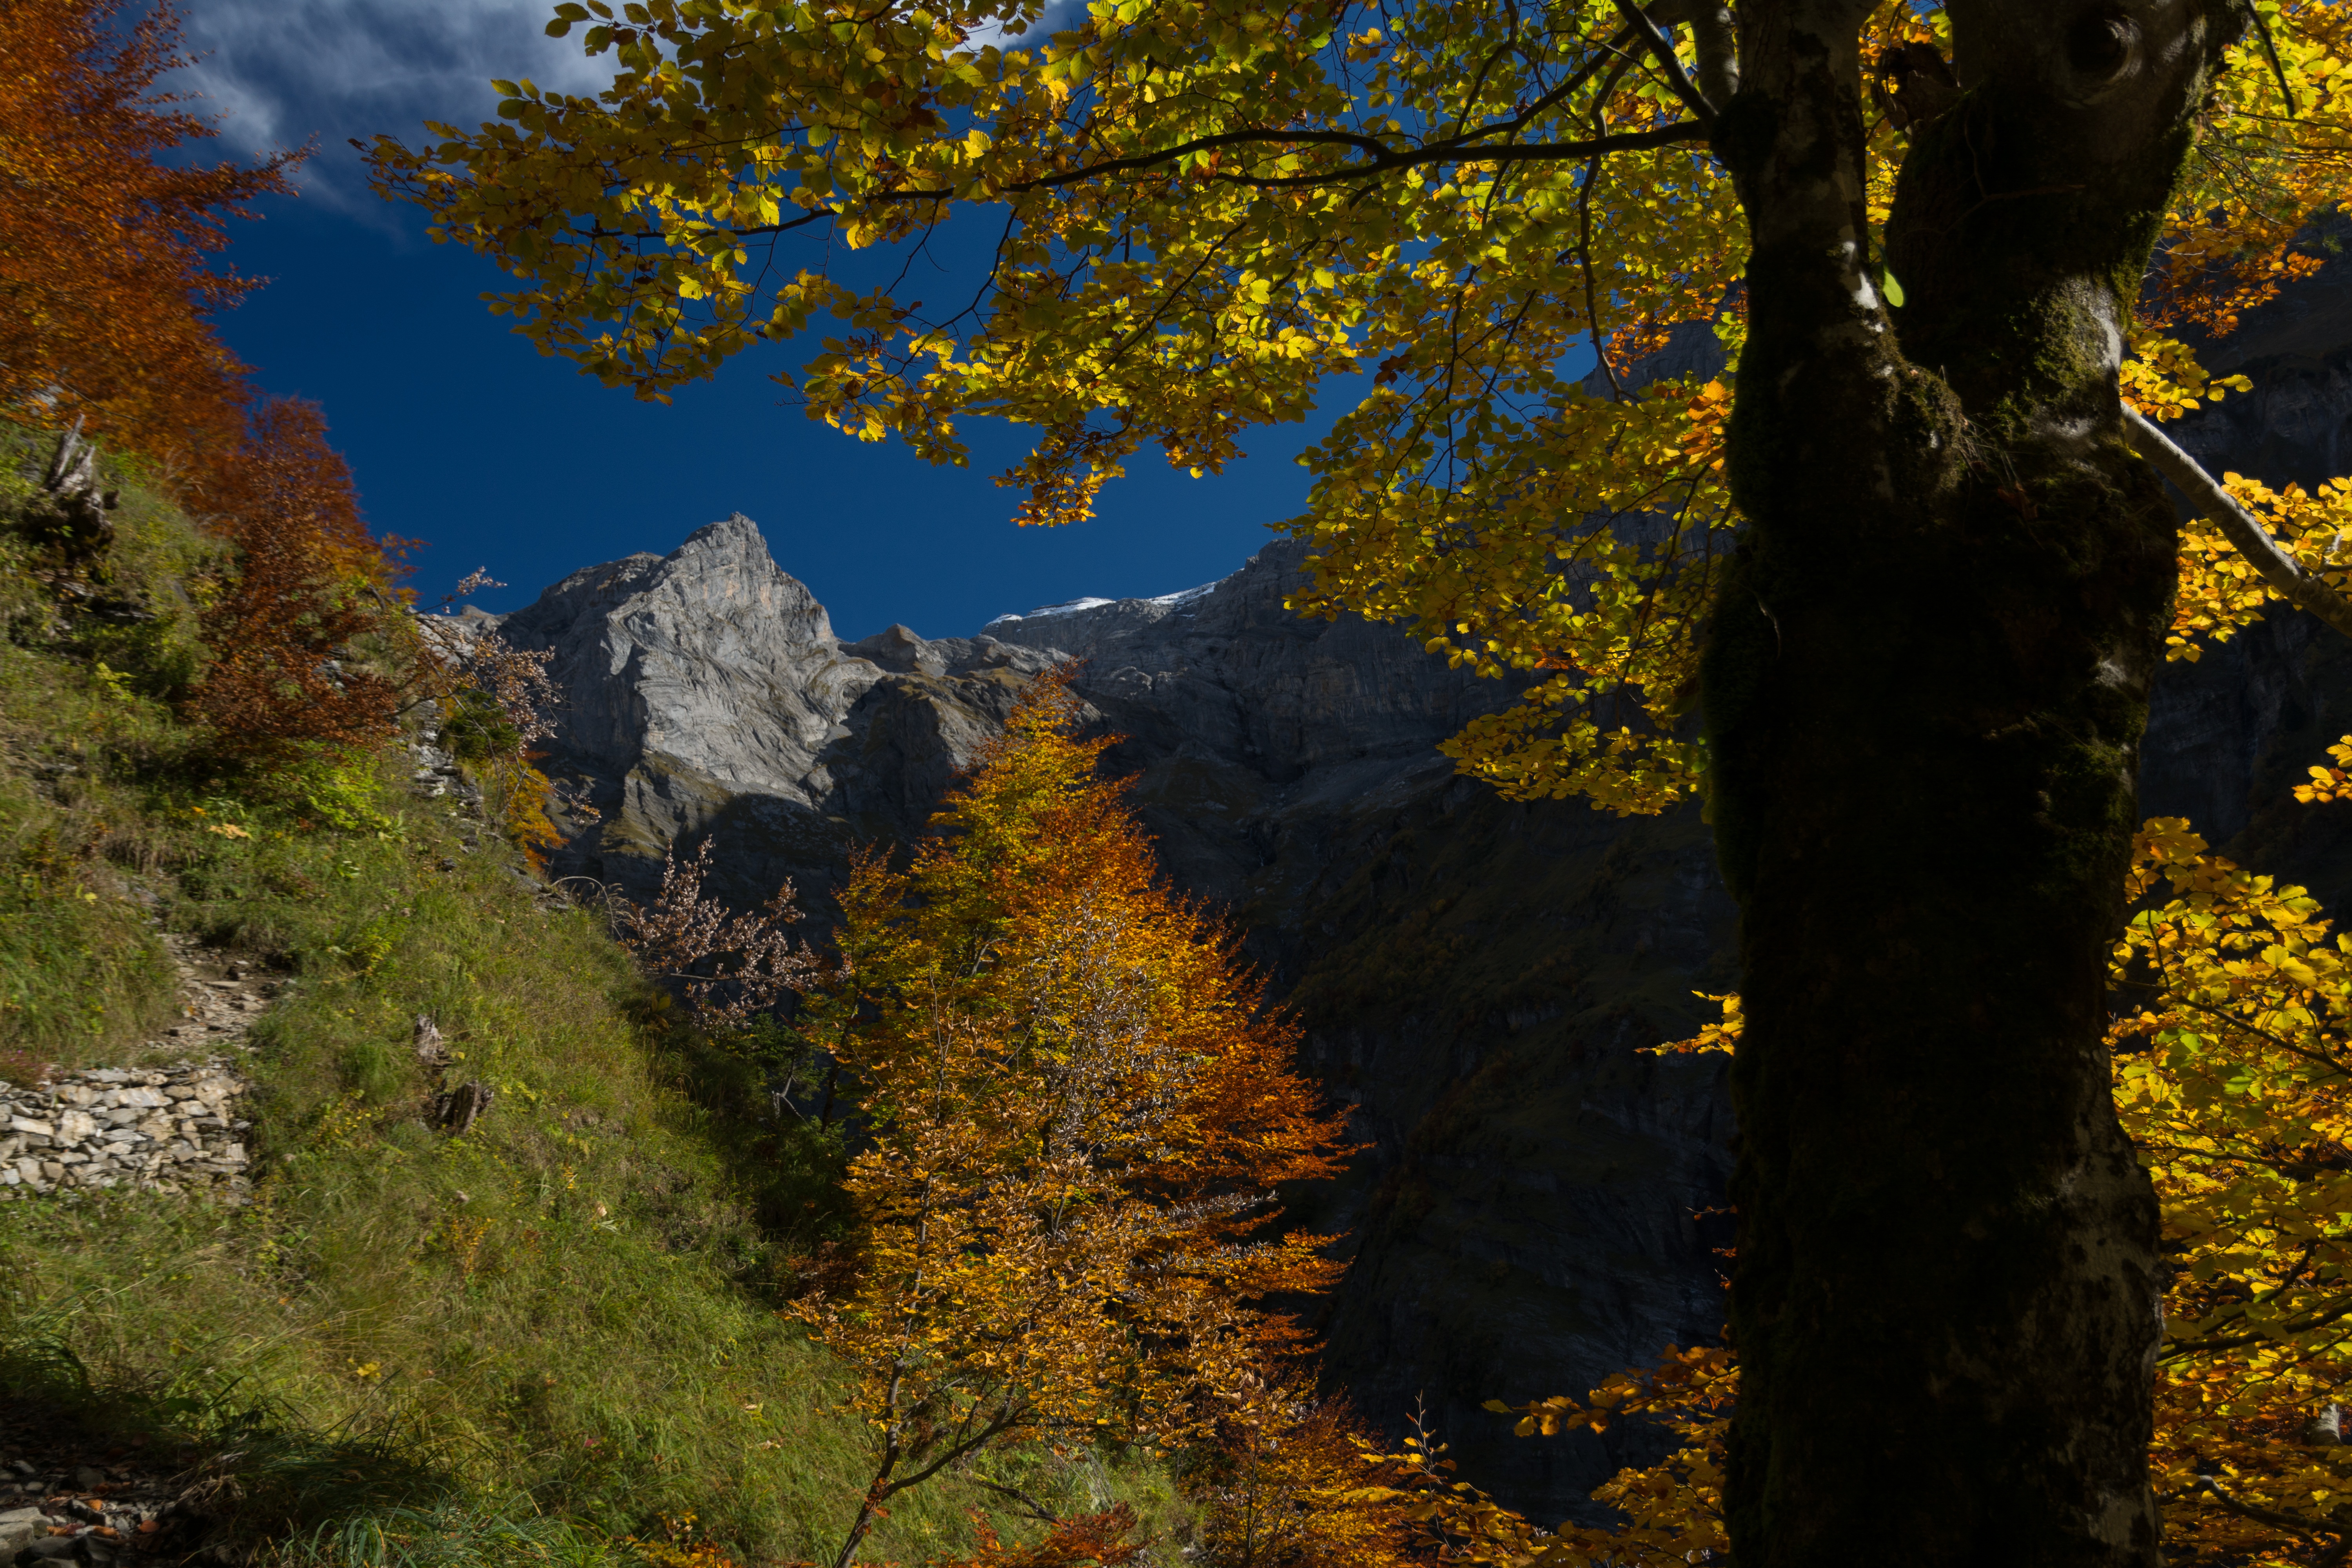
tree, nature, forest, wilderness, mountain, plant, trail, sunlight, leaf, valley, autumn, colorful, season, ridge, landscapes, deciduous, woodland, autumn landscape, larch, ecosystem, biome, woody plant, mountainous landforms, temperate broadleaf and mixed forest, temperate coniferous forest